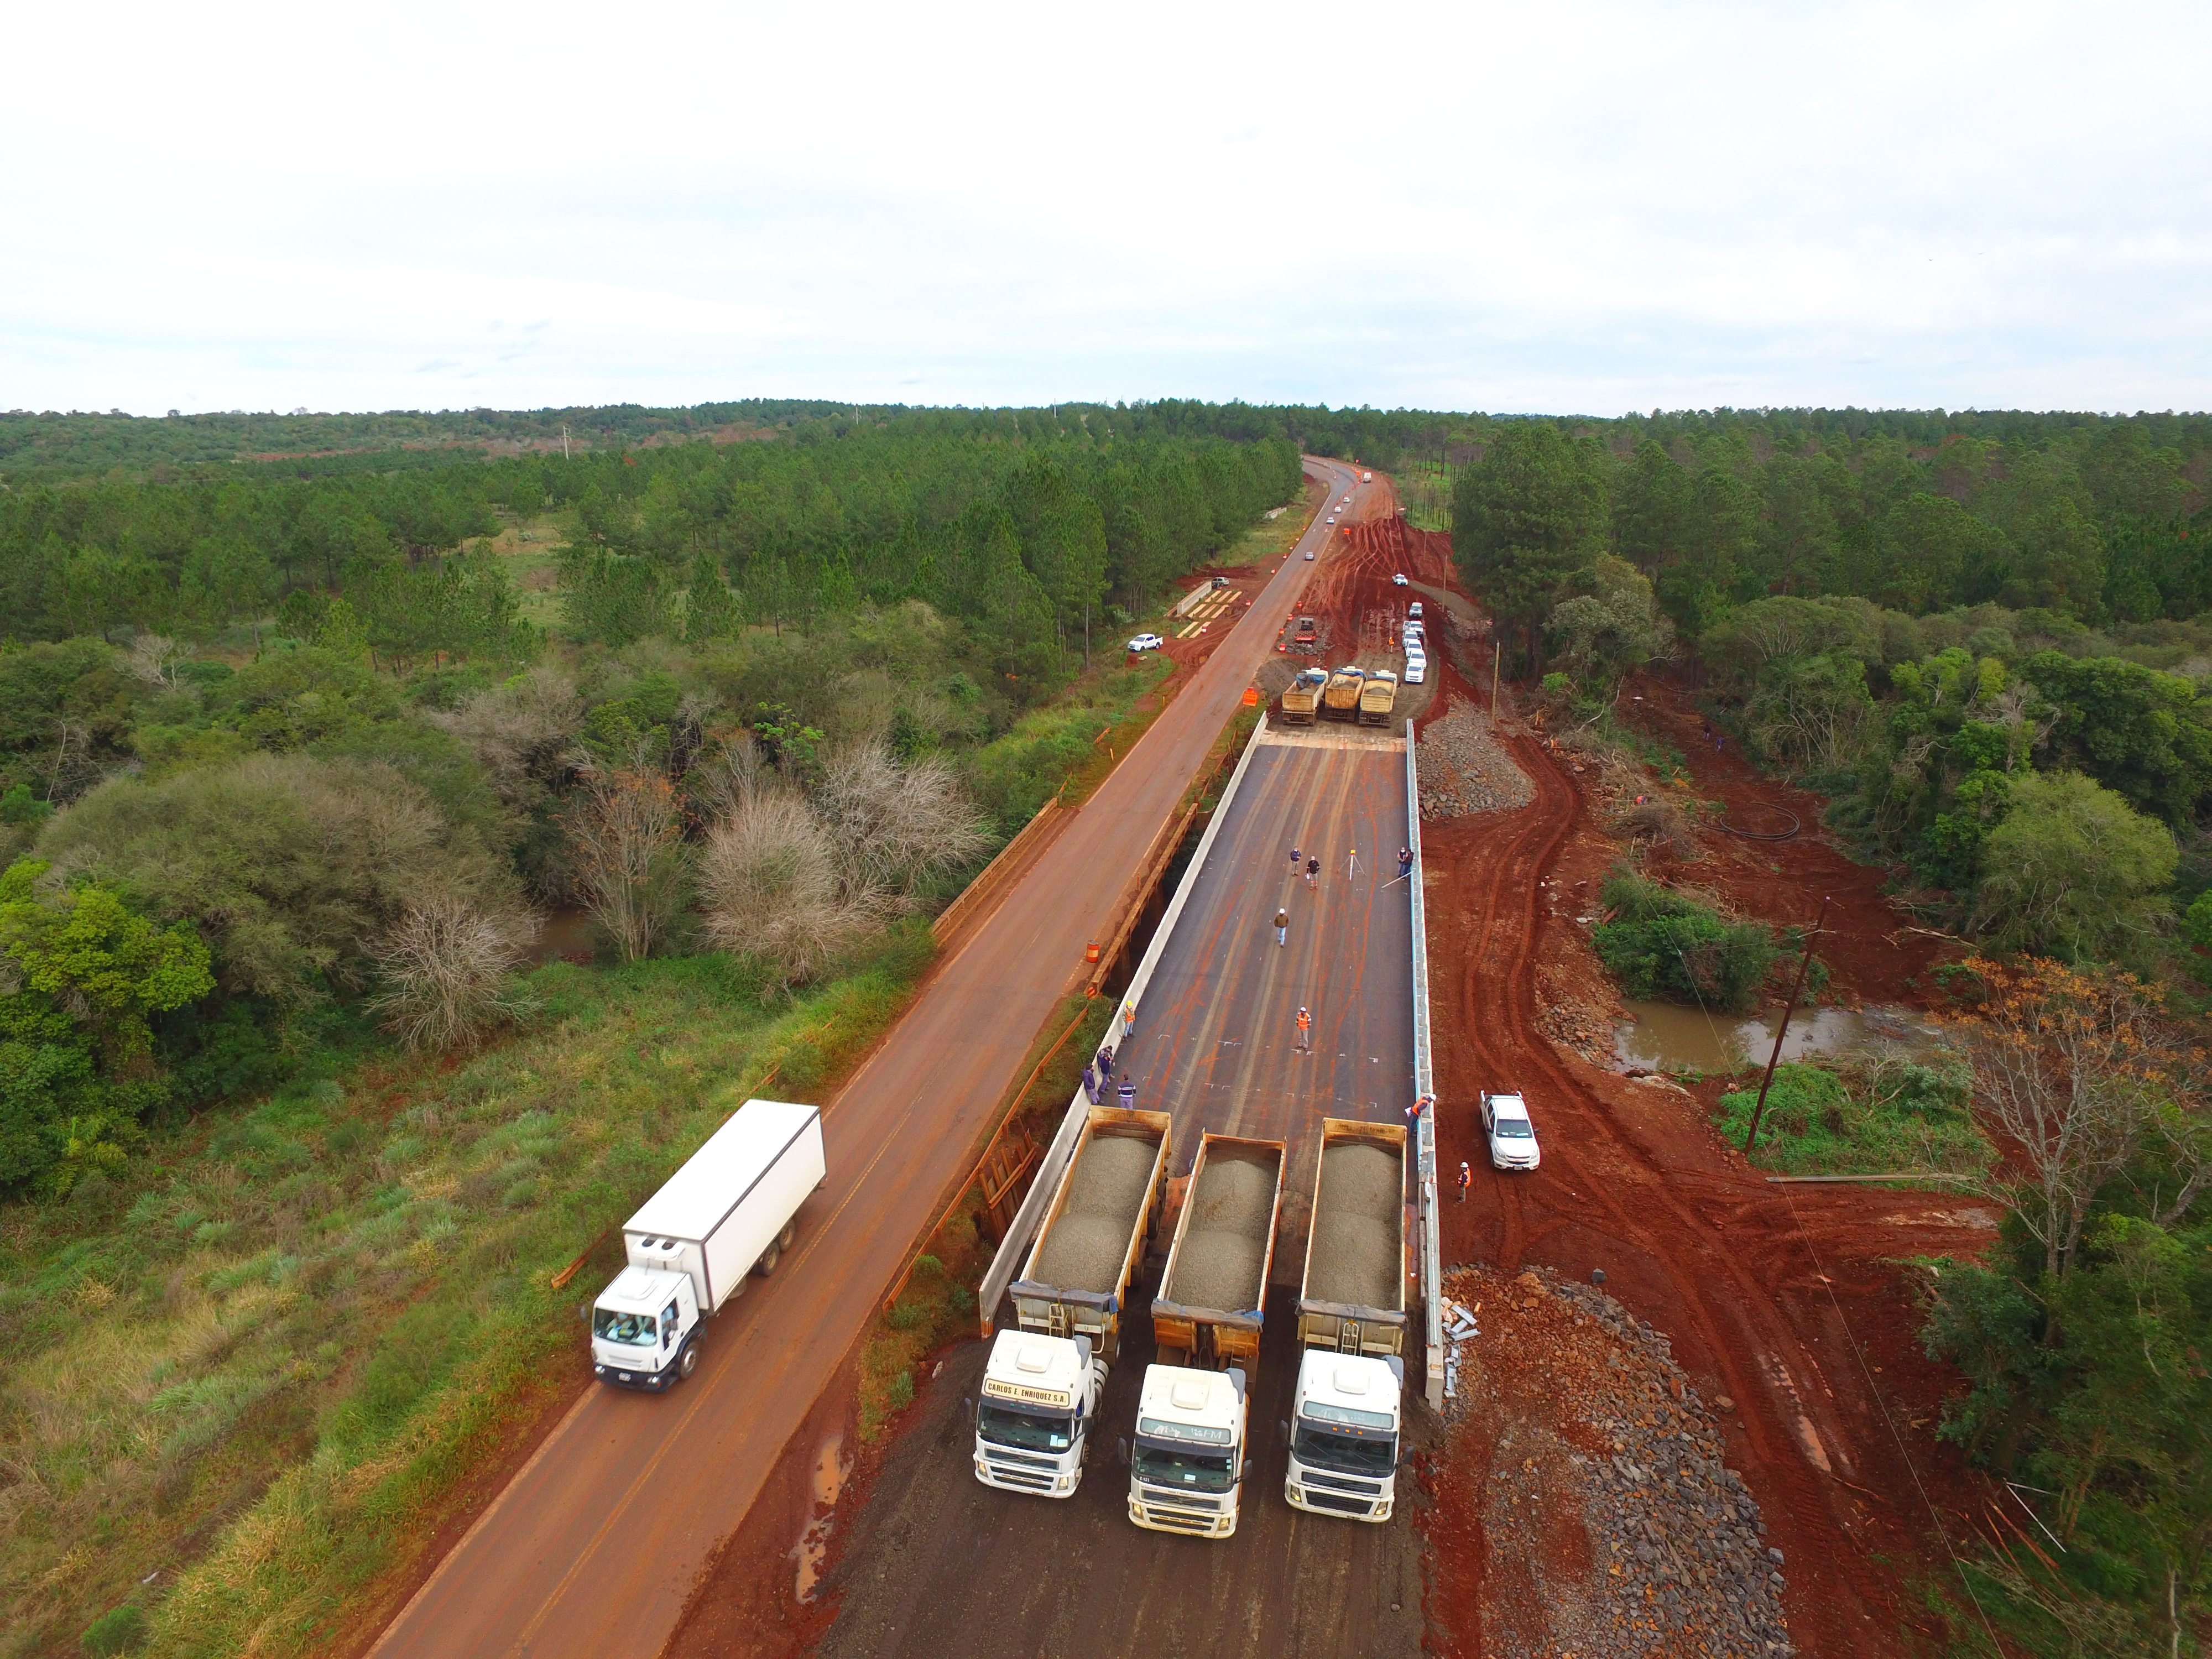
bridge, route, construction, drone, transport, thoroughfare, road, infrastructure, nonbuilding structure, vehicle, track, landscape, railway